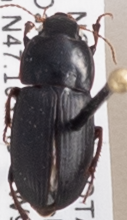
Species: Harpalus opacipennis
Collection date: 2019-06-04
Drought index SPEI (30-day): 0.03
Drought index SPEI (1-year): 0.63
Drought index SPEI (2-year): -0.03